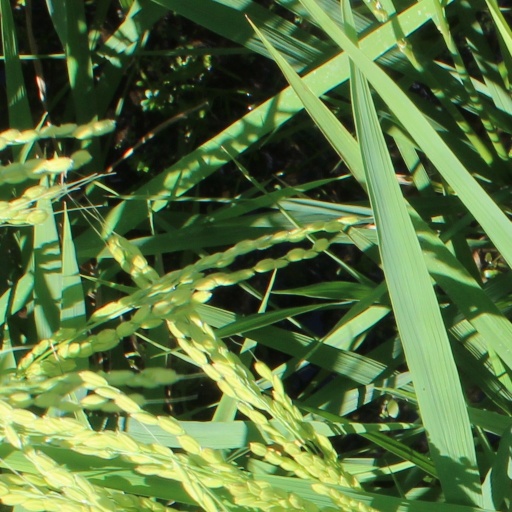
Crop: rice